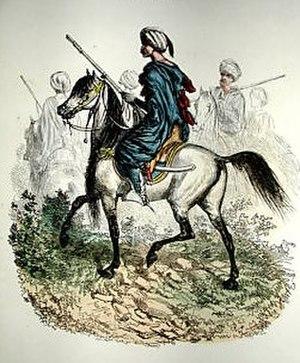
Gendarmes maures
Les spahis sont à l'origine un corps de cavalerie traditionnel du dey d'Alger, d'inspiration ottomane. Corps de prestige, il est ensuite, après la conquête de l'Algérie par la France, intégré à l'Armée d'Afrique qui dépendait de l’armée de terre française. Le modèle des corps de cavalerie spahis inspire ensuite celui d'autres corps en France métropolitaine et dans d'autres pays sous domination française.
Le 1ᵉʳ régiment de spahis algériens est une unité de cavalerie de l'armée française. Il est le premier des régiments de Spahis employés par l'armée d'Afrique. Il participe aux guerres coloniales françaises en Afrique et en Extrême-Orient, à la Première et à la Seconde Guerre mondiale et enfin à la guerre d'Algérie. Il est dissout en 1964.